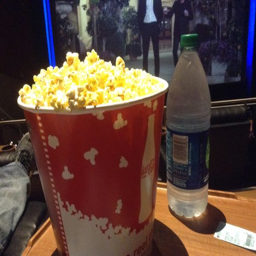
i did a quick search and came across this article that confirmed popcorn at theaters is vegan .